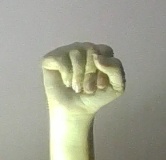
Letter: saad